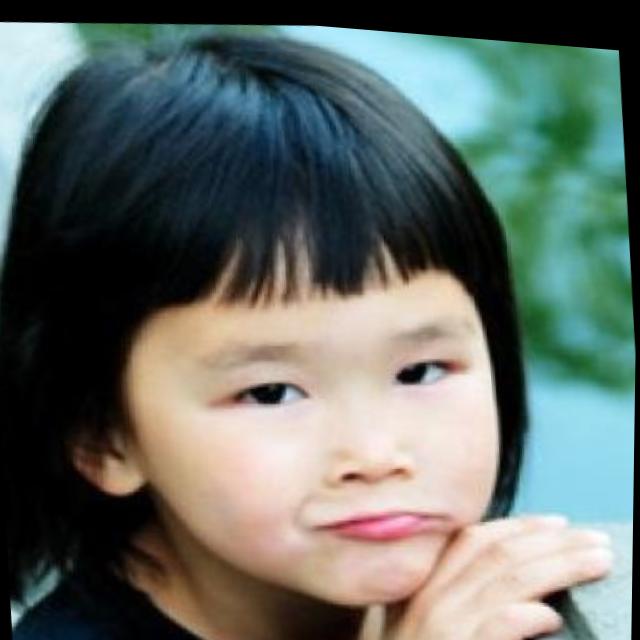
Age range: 0-12